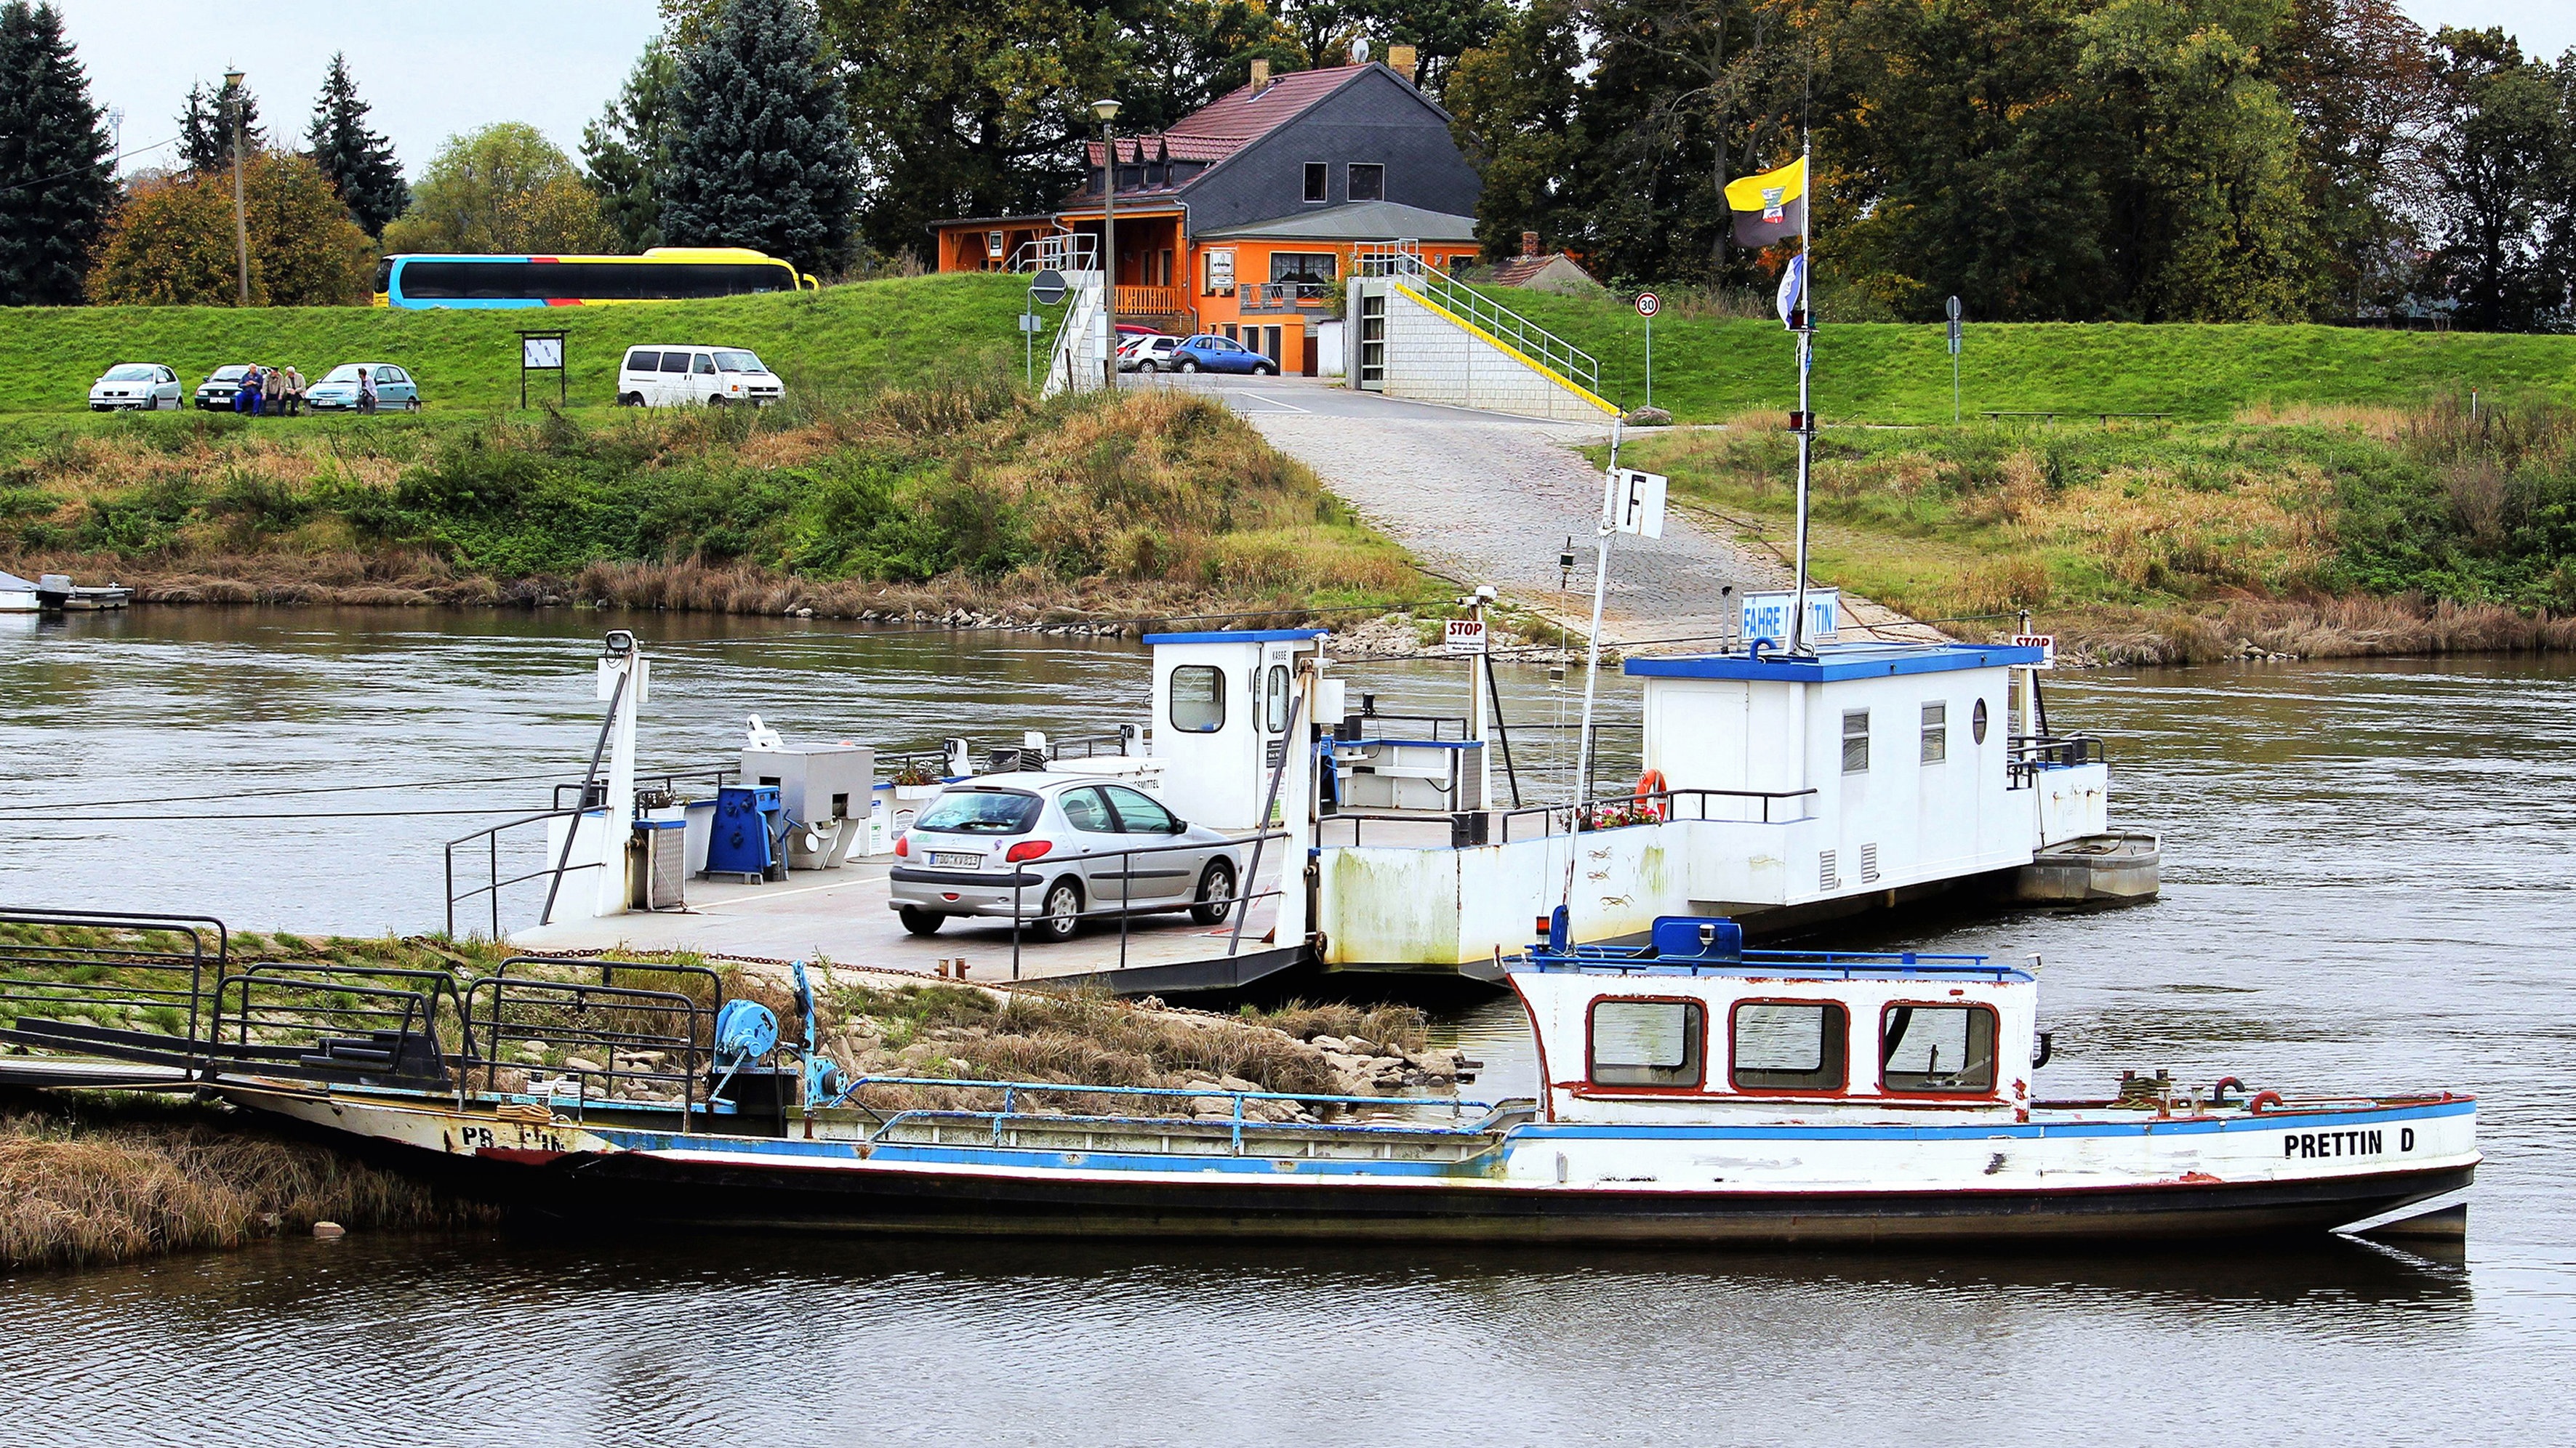
landscape, boat, river, canal, vehicle, harbor, waterway, body of water, ferry, boating, channel, tugboat, watercraft, elbe, fishing vessel, reaction ferry, car ferry, elbe ferry, elbe ferry prettin